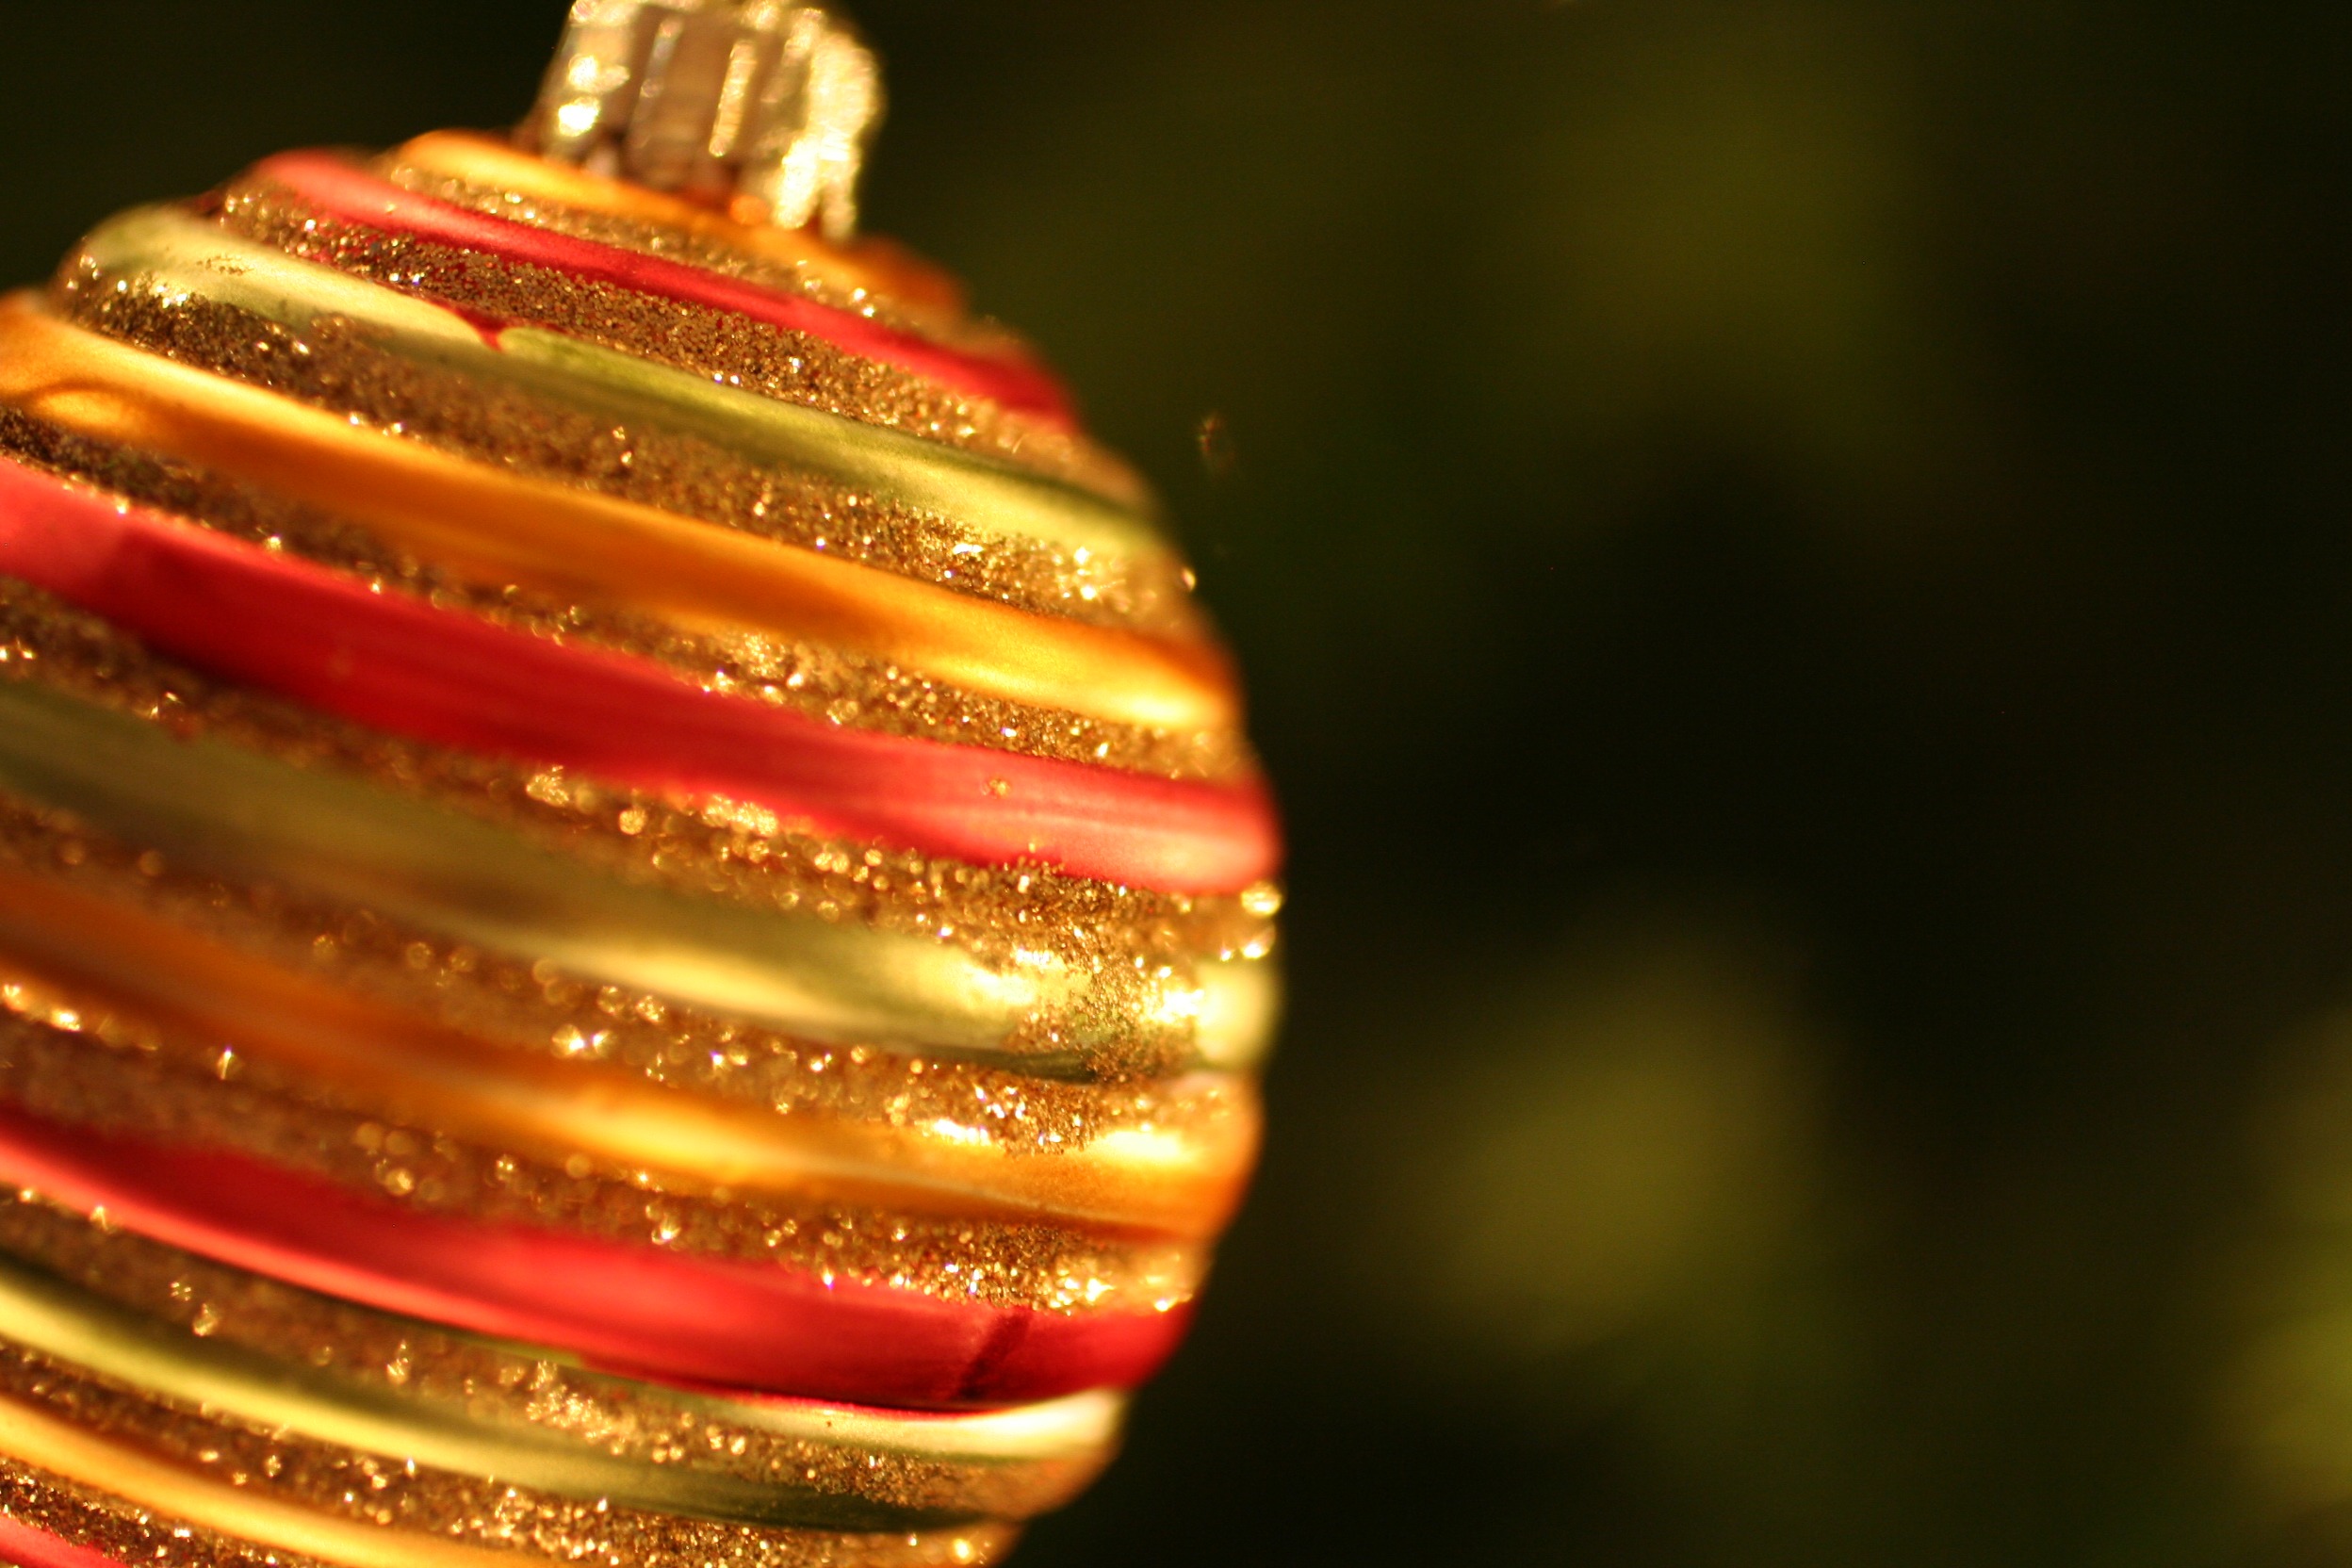
photography, flower, red, color, yellow, christmas, christmas tree, close up, christmas decoration, jewellery, macro photography, fashion accessory, julkula